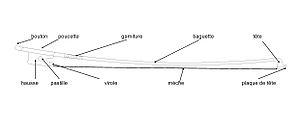
les parties principales de l'archet
Utilisé pour jouer de certains instruments de musique à cordes frottées, un archet est une baguette de bois sur laquelle est fixée une mèche en crin de cheval. Il est nommé ainsi pour sa ressemblance avec un arc, le plus souvent en pernambouc, mais parfois en fibre de carbone. Le frottement de la mèche sur les cordes crée une vibration, un son, amplifié par le corps d'un instrument, tel que le violon, l'alto, le violoncelle, la contrebasse, l’octobasse ou la viole de gambe.